Lovers' Park (Yerevan)

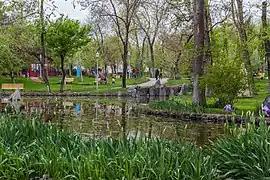
The pond and Achajur café at Lovers' Park

The park dates back to the 18th century, known as Kozern Park named after the Kozern district, a northwestern suburb of old Yerevan. It was well known for its medieval cemetery and its chapel.